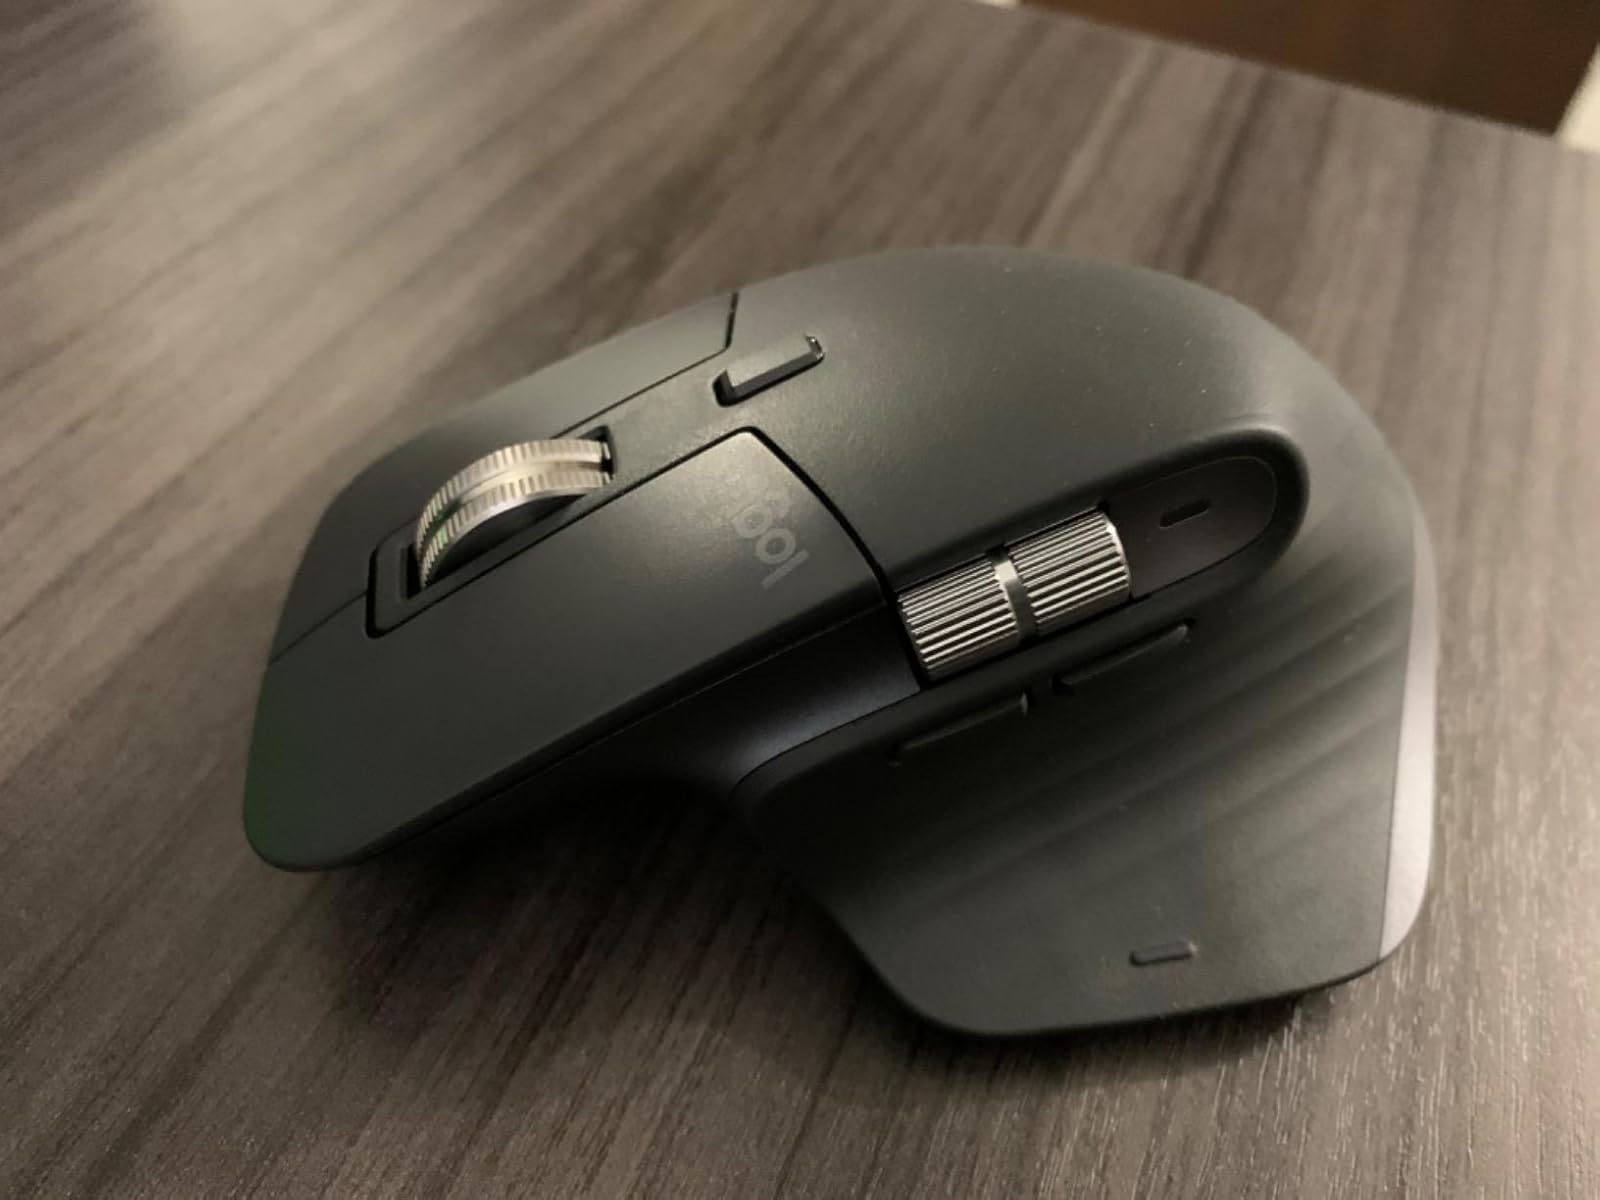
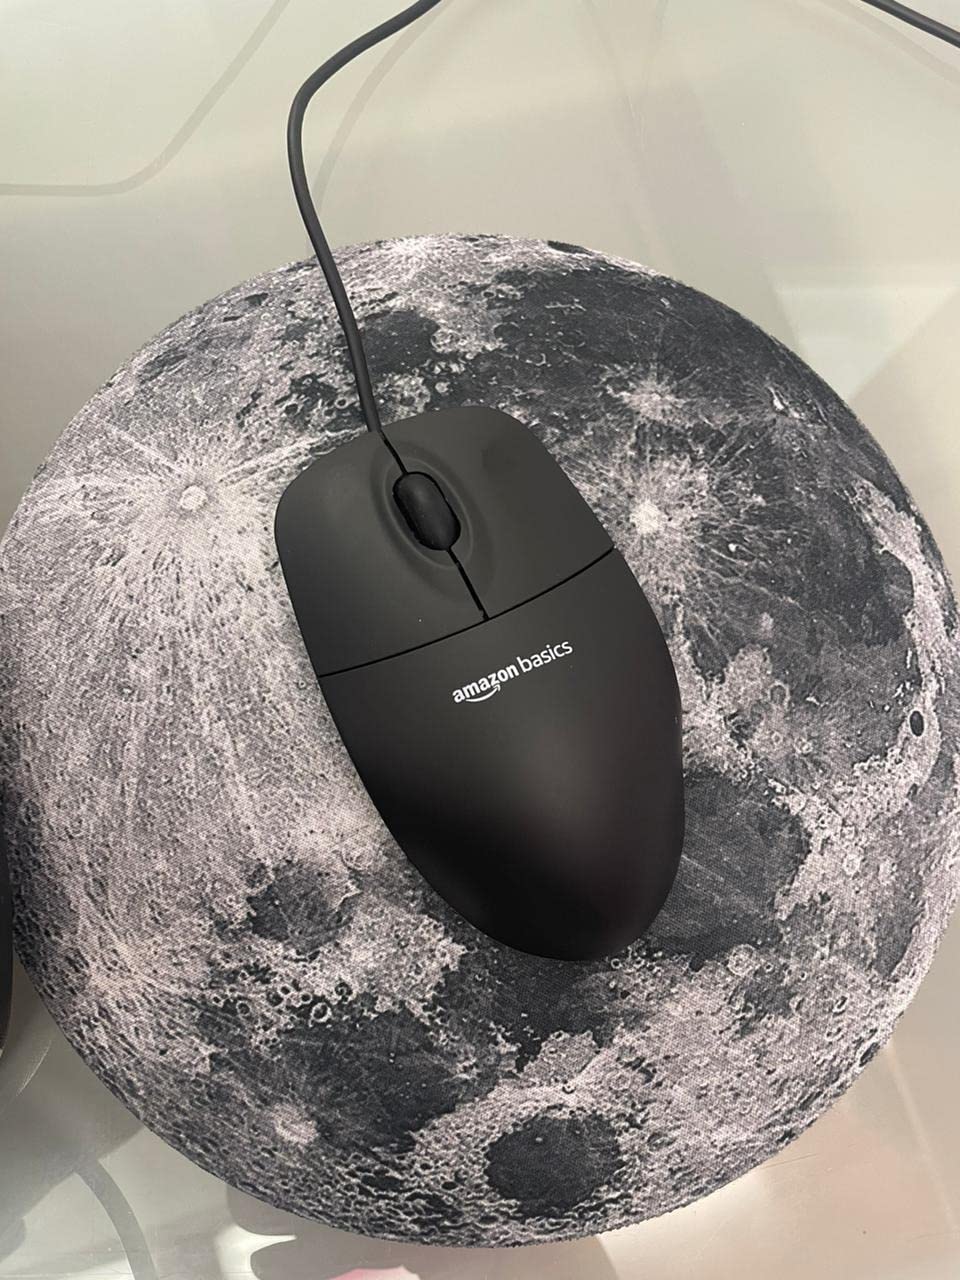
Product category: mouse
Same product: no